Jakub Landovský

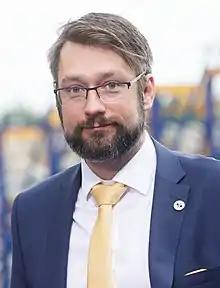

Jakub Landovský (born 5 September 1976), is a Czech politician, lawyer, and university pedagogue, who previously served as the ambassador to NATO from 2019 to 2024. He had served as the Deputy Minister of Defense from 2015 to 2019.